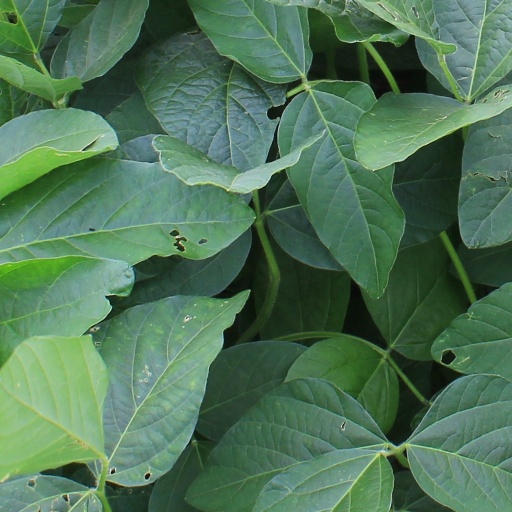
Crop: soybean